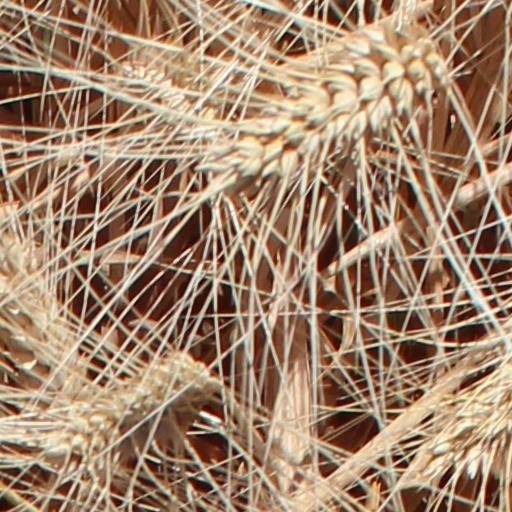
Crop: wheat